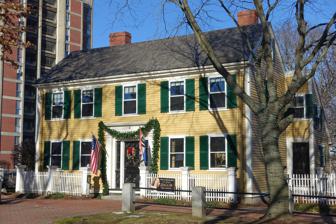
Building: Cyrus Dallin Art Museum
Country: United States of America
Year built: 1998
United States art museum United States historic place Cyrus Dallin Art Museum in the Jefferson Cutter House U.S. National Register of Historic Places Jefferson Cutter House in 2019 Show map of Massachusetts Show map of the United States Location 611 Massachusetts Avenue, Arlington , Massachusetts Coordinates 42°24′55″N 71°9′12″W / 42.41528°N 71.15333°W / 42.41528; -71.15333 Built 1830 Architectural style Greek Revival, Federal MPS Arlington MRA NRHP reference No. 85001028 Added to NRHP January 23, 1992 The Cyrus Dallin Art Museum ( CDAM ) in Arlington, Massachusetts , United States is dedicated to displaying the artworks and documentation of American sculptor, educator, and Indigenous rights activist Cyrus Dallin , who lived and worked in the town for over 40 years. He is well known for his sculptural works around the US including The Scout in Kansas City, Missouri, The Soldiers' and Sailors' Monument in Syracuse, New York and The Signal of Peace in Chicago . Locally, he is best known for his iconic Appeal to the Great Spirit and Paul Revere Monument statues, both located in Boston. Museum The Cyrus Dallin Art Museum is the only institution in the United States solely dedicated to preserving and interpreting the work of this late 19th to early 20th-century sculptor, and it exhibits over 90 artworks spanning Cyrus Dallin's 60-year career. These include portrayals of Indigenous peoples and Anglo-European historical figures; portraits of family members and friends; casts and prototypes of public monuments and memorials; and coins, medals, and paintings. The museum's comprehensive exhibits ground Dallin's body of work within the context of his commitment to artistic expression, education, and Indigenous rights.Dallin's 60-year career. Building The Cyrus Dallin Art Museum is located in the Jefferson Cutter House , a historic house on the National Register of Historic Places located in the center of Arlington, Massachusetts . The building is owned by the town, and also serves as the location of the Arlington Chamber of Commerce and the Cutter Gallery, an organization that exhibits the work of local artists. Built in 1830 in a Greek Revival / Federal style in a saltbox shape, it originally was home to Jefferson Cutter, who was born in Arlington (then part of West Cambridge) in 1803. The elaborately carved main entry door is likely the work of Cutter himself, who was a turner and millwright. The house was added to the National Register of Historic Places in 1992. History Cyrus E. Dallin (1861–1944) Cyrus Edwin Dallin Dallin c. 1912 Notable work Appeal to the Great Spirit (1908) Paul Revere Monument (1885–1940) Angel Moroni (1893) Main article: Cyrus Dallin Cyrus Edwin Dallin was born on November 22, 1861, in Springville, Utah. His sculpting and artistic talent was recognized at an early age, and he was sent to Boston at 19 to study with T.H. Bartlett. Today he is regarded as one of the most important sculptors in American art. Dallin found the road to success difficult, but his perseverance and dedication are revealed in his efforts to complete whatever he started. A testament to Dallin's tenacity is his 58-year campaign to get an equestrian statue of Paul Revere funded and fabricated. After a series of 7 versions over the years, Dallin's statue was erected in 1940 in Boston's historic North End. In 1891, Dallin married the writer Vittoria Colonna Murray; the couple raised three sons. During this time, Dallin actively pursued commissions, exhibited, and won many prizes. Stable income to support his family came from teaching appointments, chiefly at the Massachusetts Normal Art School (now Massachusetts College of Art and Design ), from 1900 to 1941. Dallin gained the respect of other artists of his day, including Augustus St. Gaudens and John Singer Sargent , who became a close friend. (Sargent's sketch of Dallin's Portico is a treasured item in the museum's collection.) Dallin's art was reproduced and collected on a broad scale. Among his most beloved works are his monuments of Native Americans, which changed the face of public art in America. In 1900, at the age of 39, Dallin moved to Arlington, Massachusetts, where he lived and worked for the rest of his life. As a result, Arlington is now the home for many of his works. Dallin died at his own home on November 14, 1944, a week short of his 83rd birthday. Museum Robbins Memorial Flagstaff with sculptures by Dallin (located near the Cyrus Dallin Art Museum) The museum is a joint venture of the Cyrus E. Dallin Art Museum, Inc. (an independent nonprofit organization) and the Town of Arlington.  In 1982, the Arlington Arts Council received a $720 grant from State Lottery funds, which were applied to a historic marker for the Robbins Memorial Flagstaff that includes five sculptures by Cyrus Dallin. In 1984, growing awareness of Dallin fostered the formation of a committee to survey the town buildings to find and catalog Dallin's works throughout Arlington. This project led to the discovery of 24 works, many of which needed care. In 1985, following the recommendation of the committee, the Arlington Town Meeting established the Cyrus Dallin Art Museum. The stated mission of the museum was to collect, preserve, and exhibit the work of Cyrus Dallin. The following year, the Board of Selectmen appointed a volunteer board of trustees to operate the museum. A fundraising effort begun in 1988 raised $35,000 toward a restoration program. The collection did not have a home until 1998, when the town acquired the historic Jefferson Cutter House and made the property available for use as the Cyrus Dallin Art Museum.  In October 1998, founders James McGough, Geri Tremblay, David Formanex, Richard Bowler, Ann Bowler, and others celebrated the opening of the museum's first two exhibition galleries in the Jefferson Cutter house. In 2000, the nonprofit Cyrus E. Dallin Art Museum Inc. was established to serve as the fundraising and fiduciary arm of the museum. Two additional galleries were added, in 2001 and 2004. Permanent collection The Cyrus Dallin Museum hosts over 90 works by Cyrus Dallin including plaster and bronze sculptures, reliefs, medals, and paintings. The museum also provides a self-guided walking tour to other local sculptures, including Dallin works located nearby. Sacajawea Paul Revere Appeal to the Great Spirit John Trowbridge Lethe Menotomy Hunter (in nearby Robbins Park) Appeal to the Great Spirit See also Dallin House (birthplace) List of sculptures by Cyrus Dallin in Massachusetts List of single-artist museums Taylor-Dallin House References